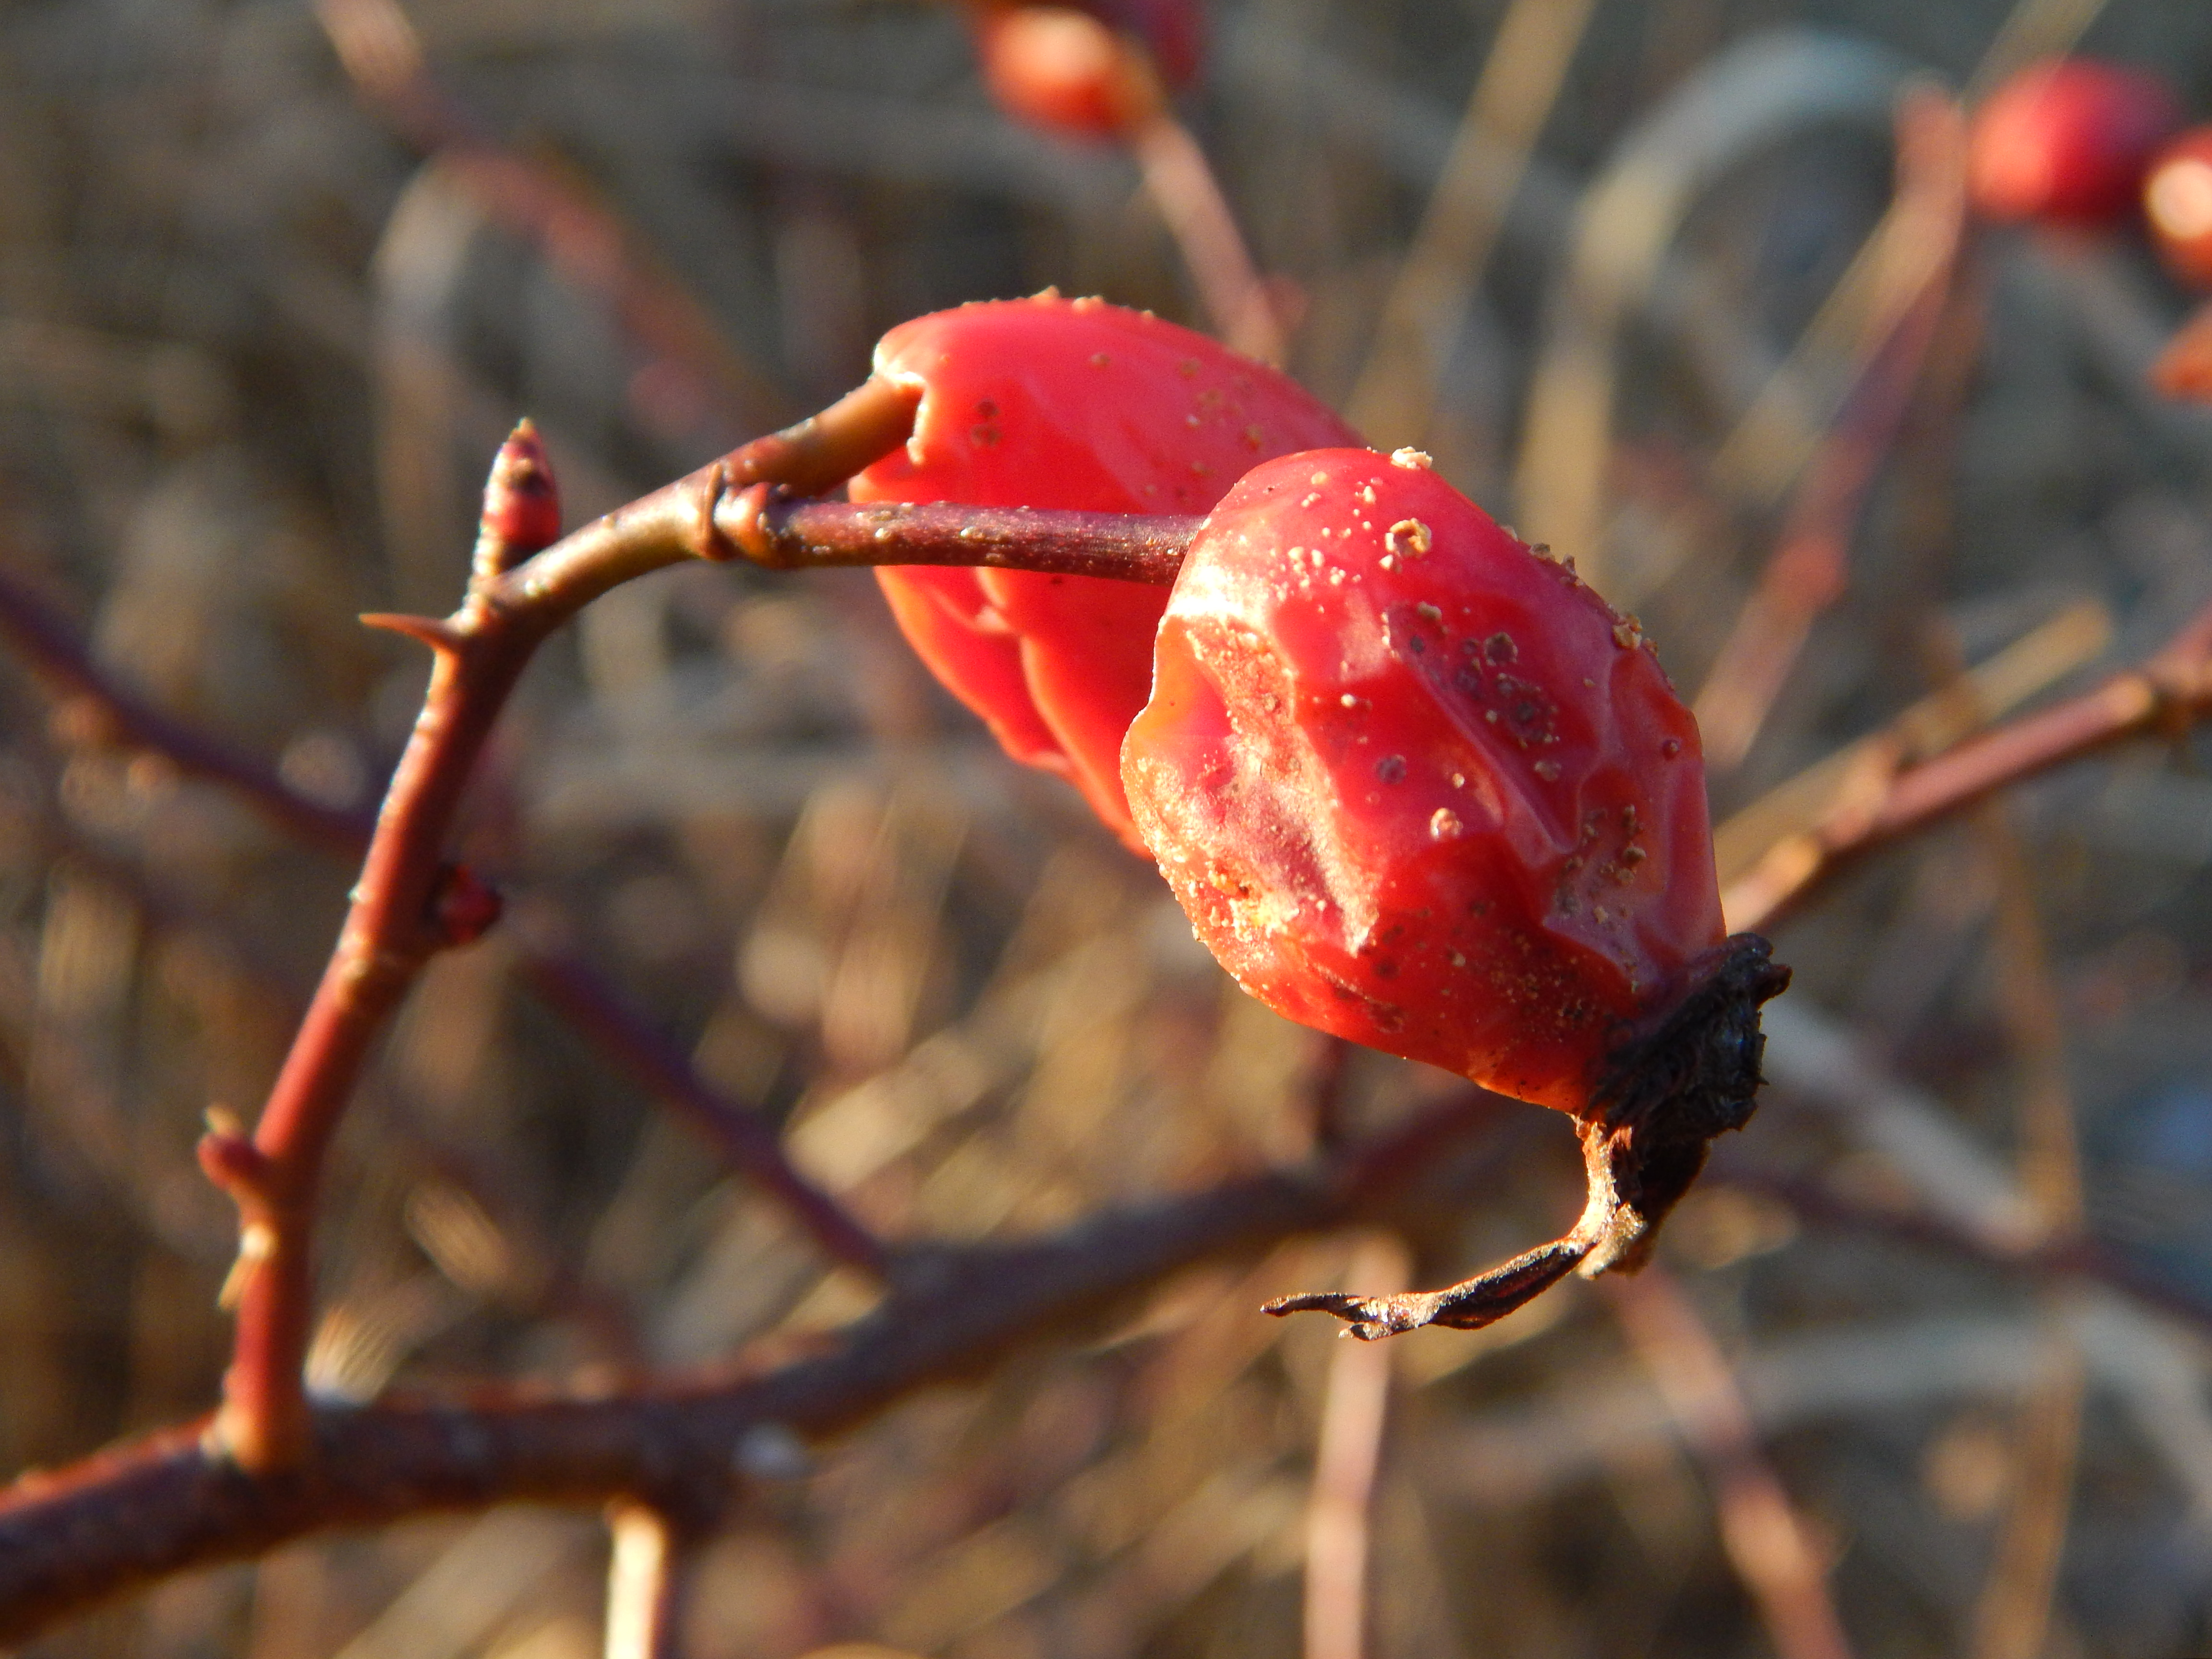
flowers, winter, rose hip, red, branch, plant, leaf, flower, bud, twig, spring, rosa canina, close up, tree, plant stem, rosa rubiginosa, photography, macro photography, fruit, rose